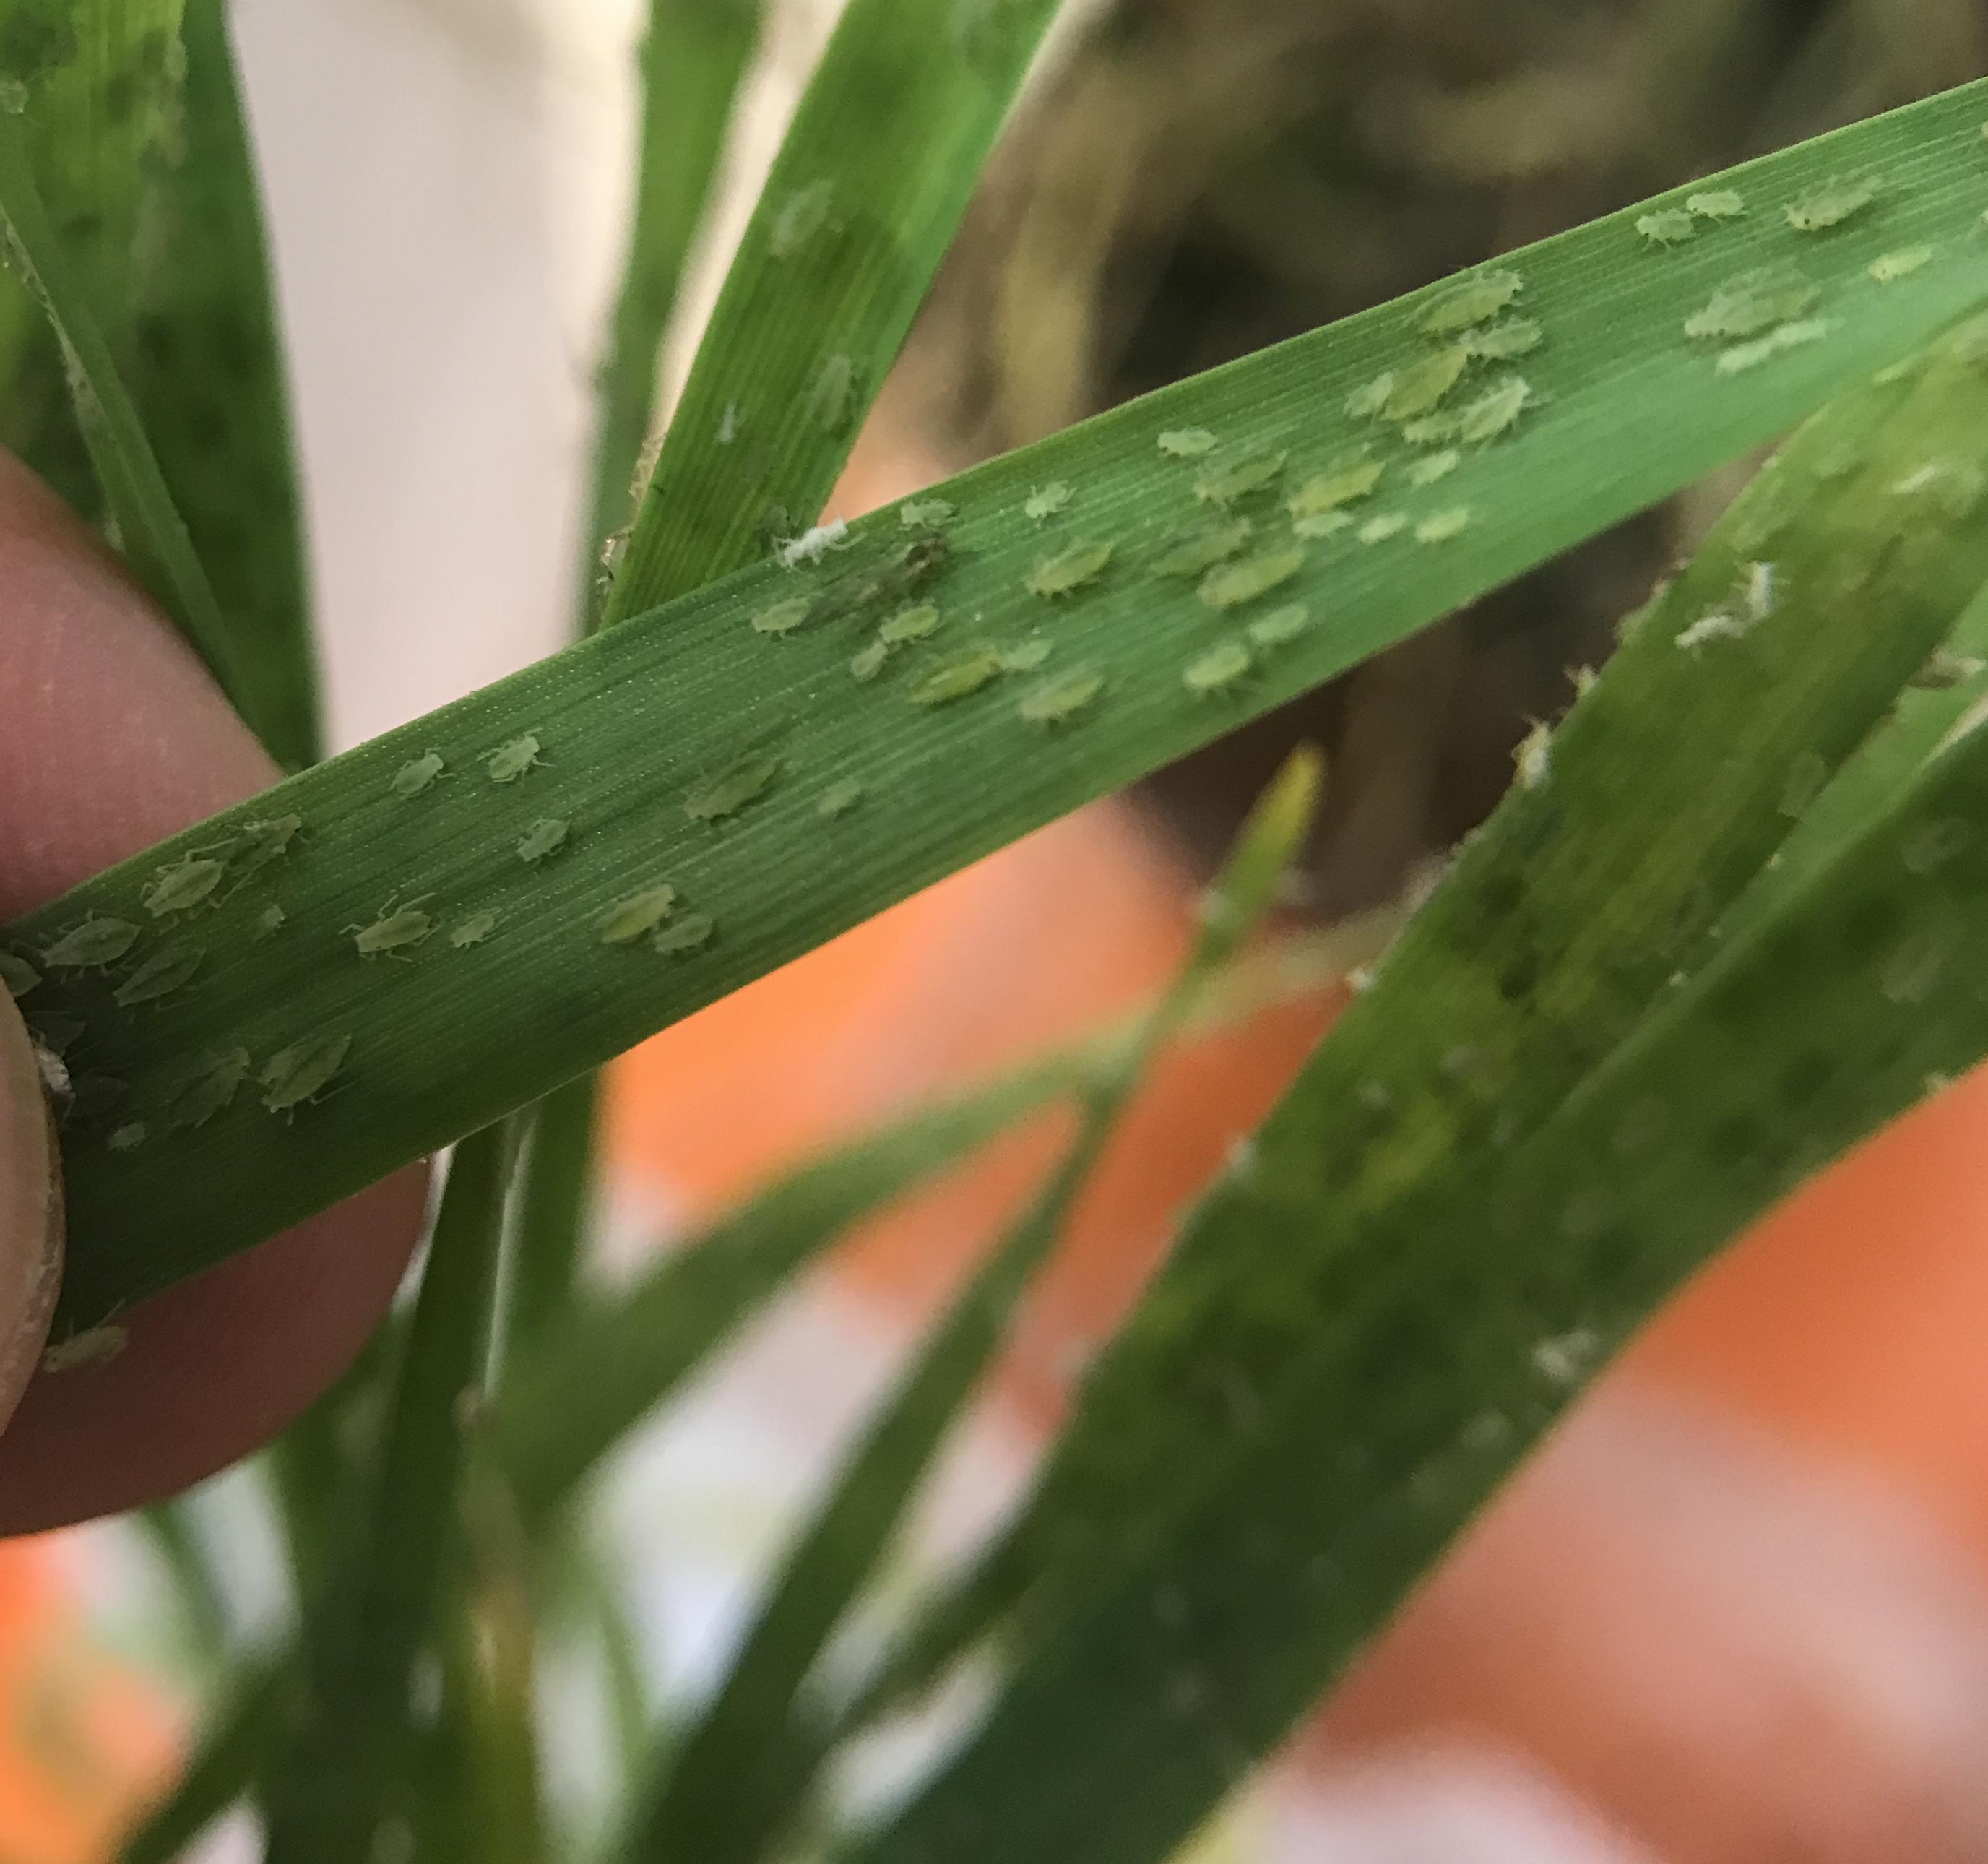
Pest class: rose_grain_aphid